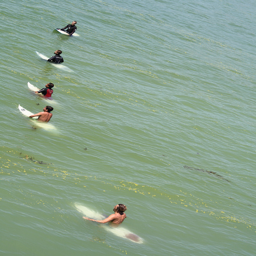
A few people are off their surf boards in the water.
A group of people riding on surfboards in the ocean.
A group of surfers walk in the water with their surf boards
there are five people on surf boards in the ocean
A group of people on surfboards in the water.